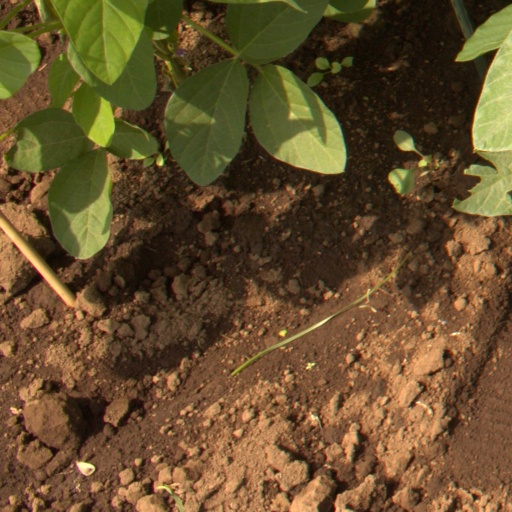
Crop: soybean